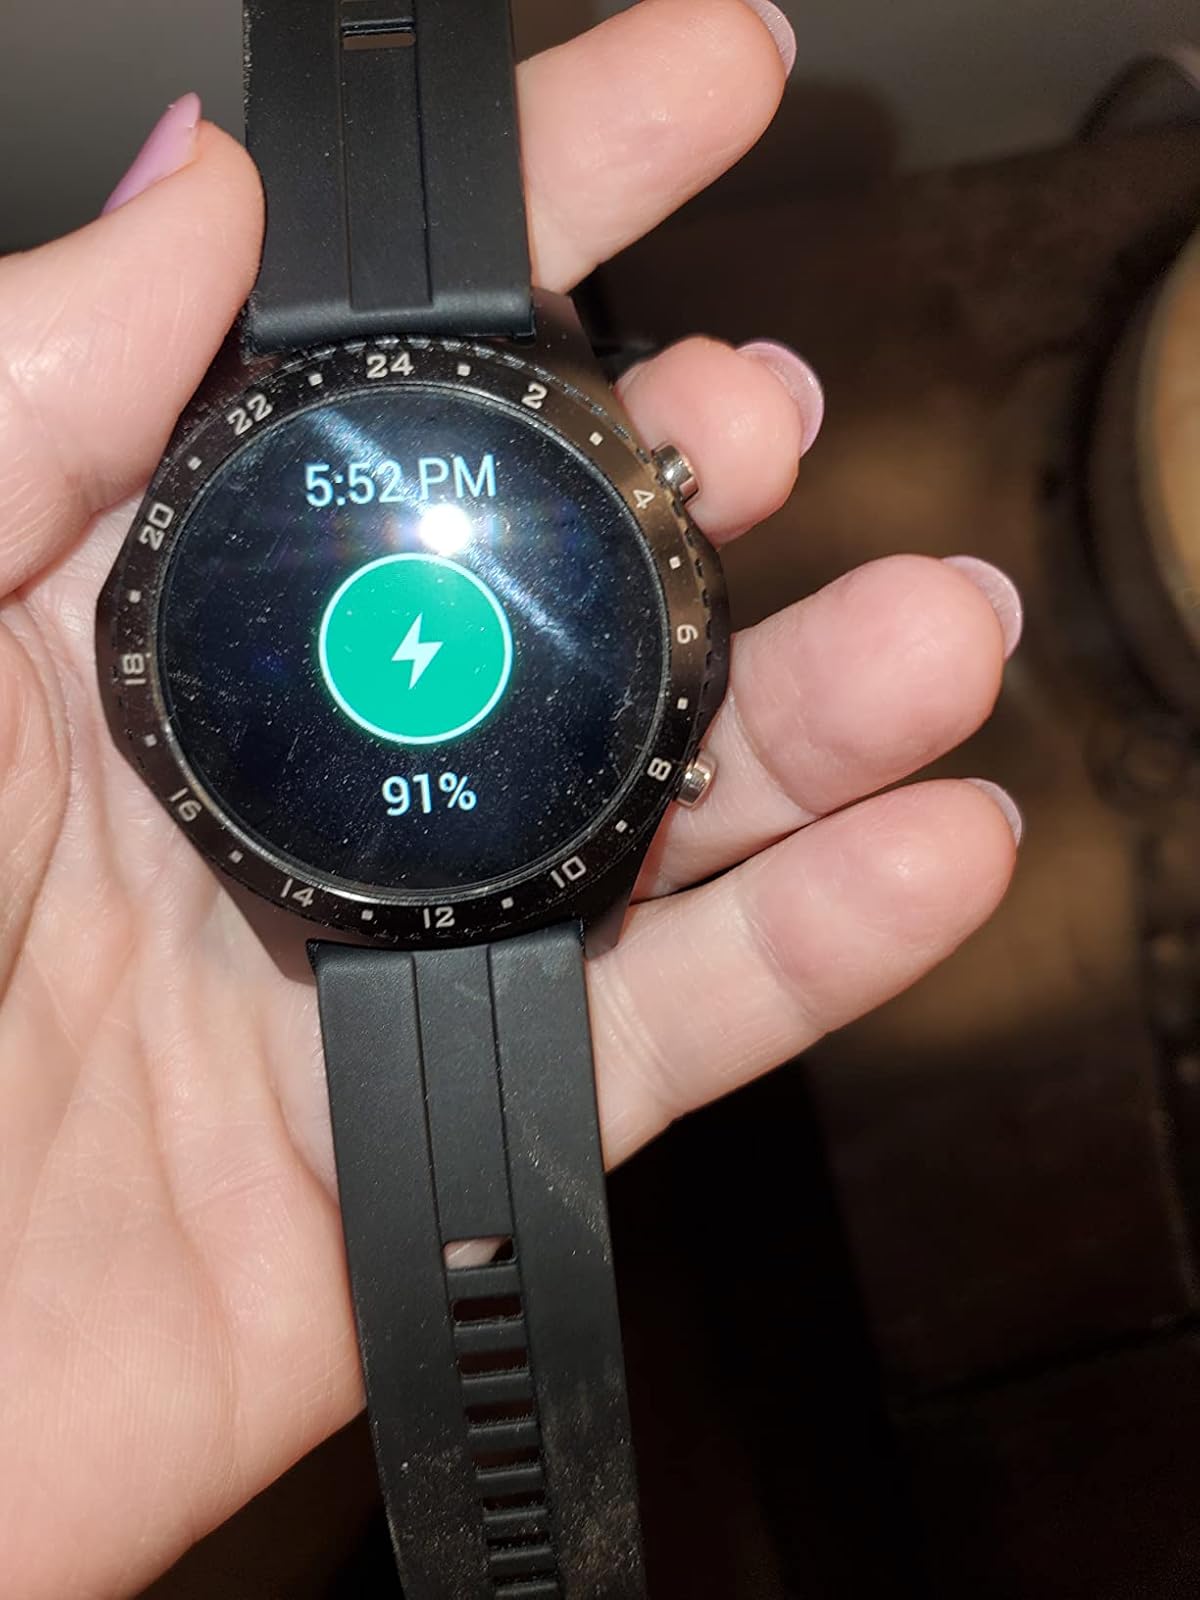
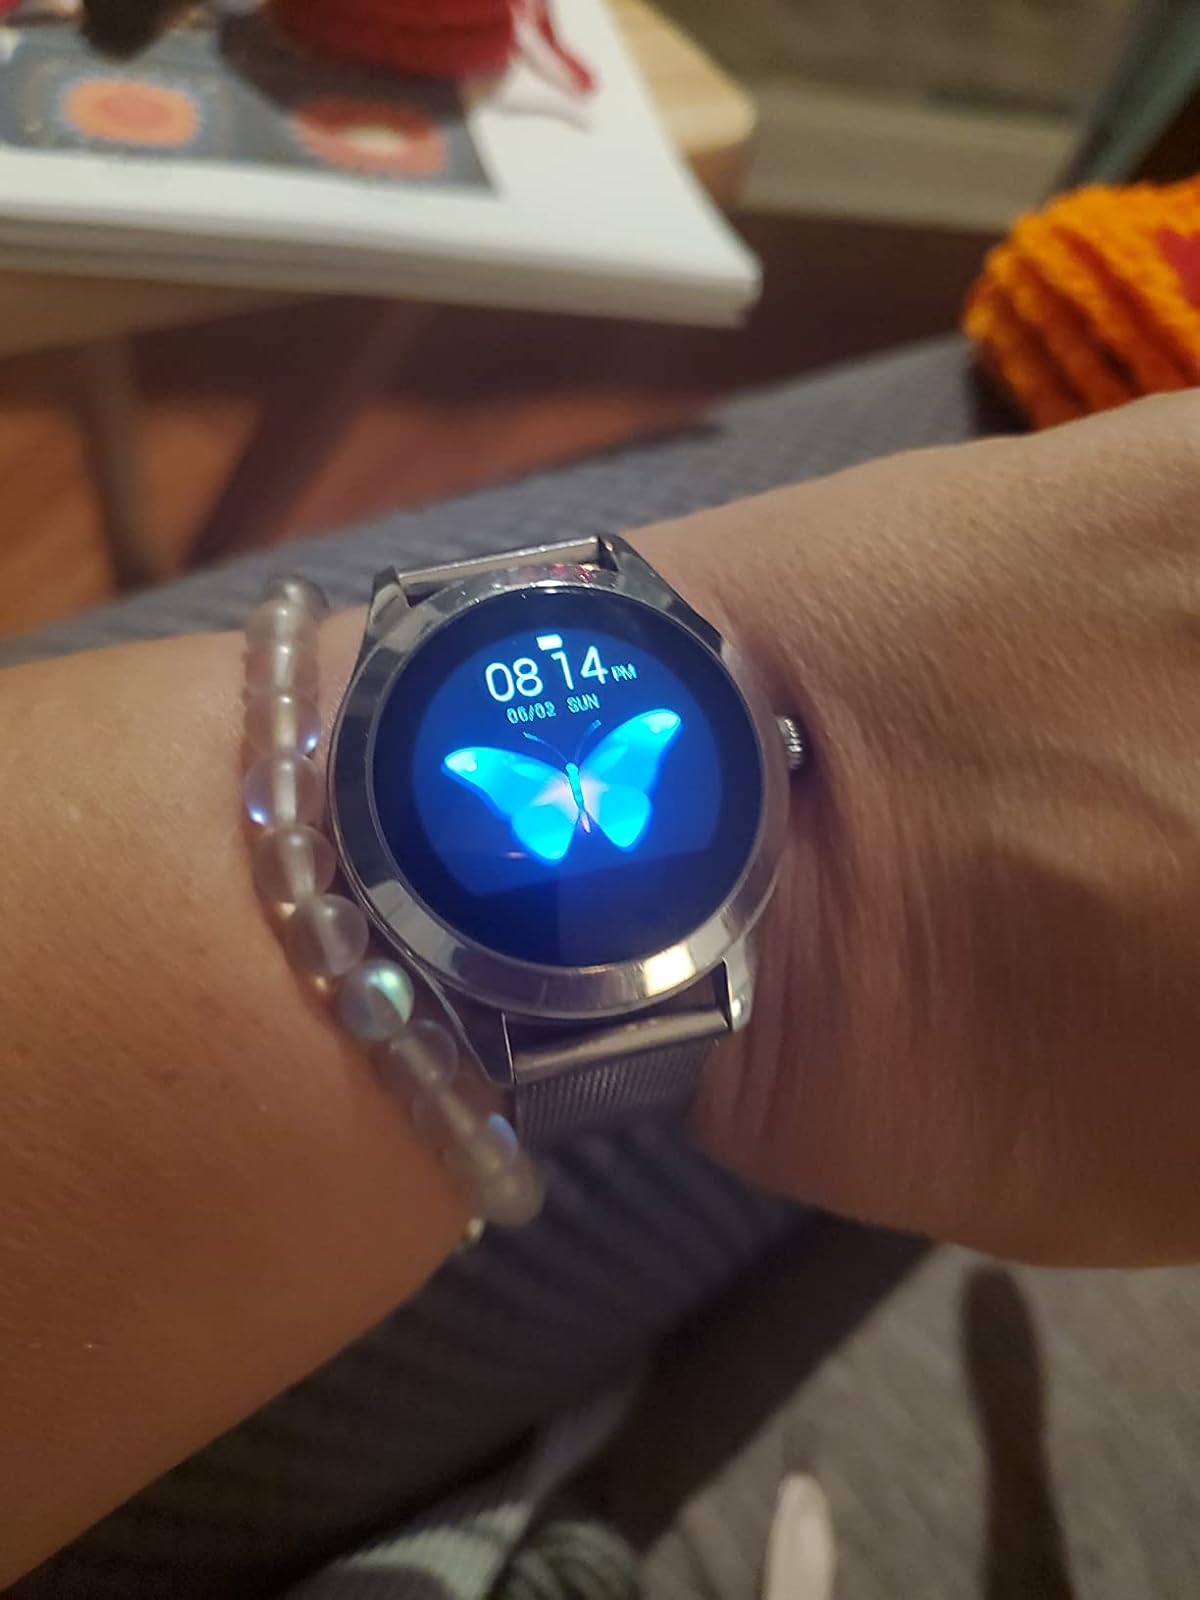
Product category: smartwatch
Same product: no